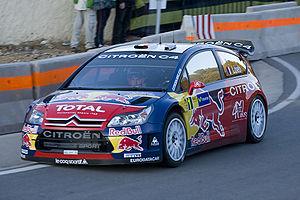
Avec la retraite effective de Marcus Grönholm, Sébastien Loeb perd son plus grand adversaire et domine significativement la saison 2008 du WRC, devenant ainsi le premier quintuple champion du monde de l'Histoire de la discipline. Fort d'un total de onze victoires, il surpasse son propre record établi en 2005 et s'impose pour la première fois de sa carrière en Finlande et en Grande-Bretagne, seules épreuves classiques qui manquaient encore à son palmarès. Épaulé par son coéquipier Dani Sordo, il permet à Citroën de reconquérir le titre Constructeurs détenu par l'équipe Ford depuis 2006. L'Alsacien effectue également la première de ses piges annuelles sur circuit dans le cadre de la Super Série FFSA et achève sa saison par un troisième sacre à la Course des Champions.
Le rallye de Catalogne est une course automobile de rallye presque en totalité disputée sur asphalte. En 2014 son nom officiel devient Rally RACC - Rally de España, incluant pour la première fois le terme Espagne, après avoir été le Rally RACC Catalunya-Costa Daurada de 2005 à 2013. Réputée pour son organisation et sa sécurité, elle est organisée par le Real Automóvil Club de Cataluña.